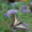
Label: butterfly